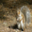
Label: squirrel